Amb (princely state)

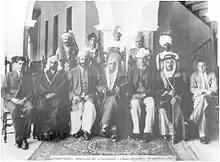
Right from Fourth Abdulaziz of Saudi Arabia when he was the Governor of Mecca right from third Qatar Rulers somewhere or Left from Third Syed Abdul Jabbar Shah Prime Minister of Amb State Left from Second Salim Al-Mubarak Al-Sabah Left from first Safiullah Khan Tanoli and Governor of Madina at Sethana Palace Darband in 1923.

Amb was considered a powerful and important state during Durrani, Mughal and British Raj. The total revenue of the state in 1901 was 36-42 lakhs when the price of 1 tola gold is 20 British Rupee. In 1901, state's income was 6 lakhs and second part of its revenue was the collection of tax from other state's Nawabs and Maharajahs, who used the routes of Tanawal and Attock for visiting other countries. This tax was also collected by Traders and Merchants who used that routes.